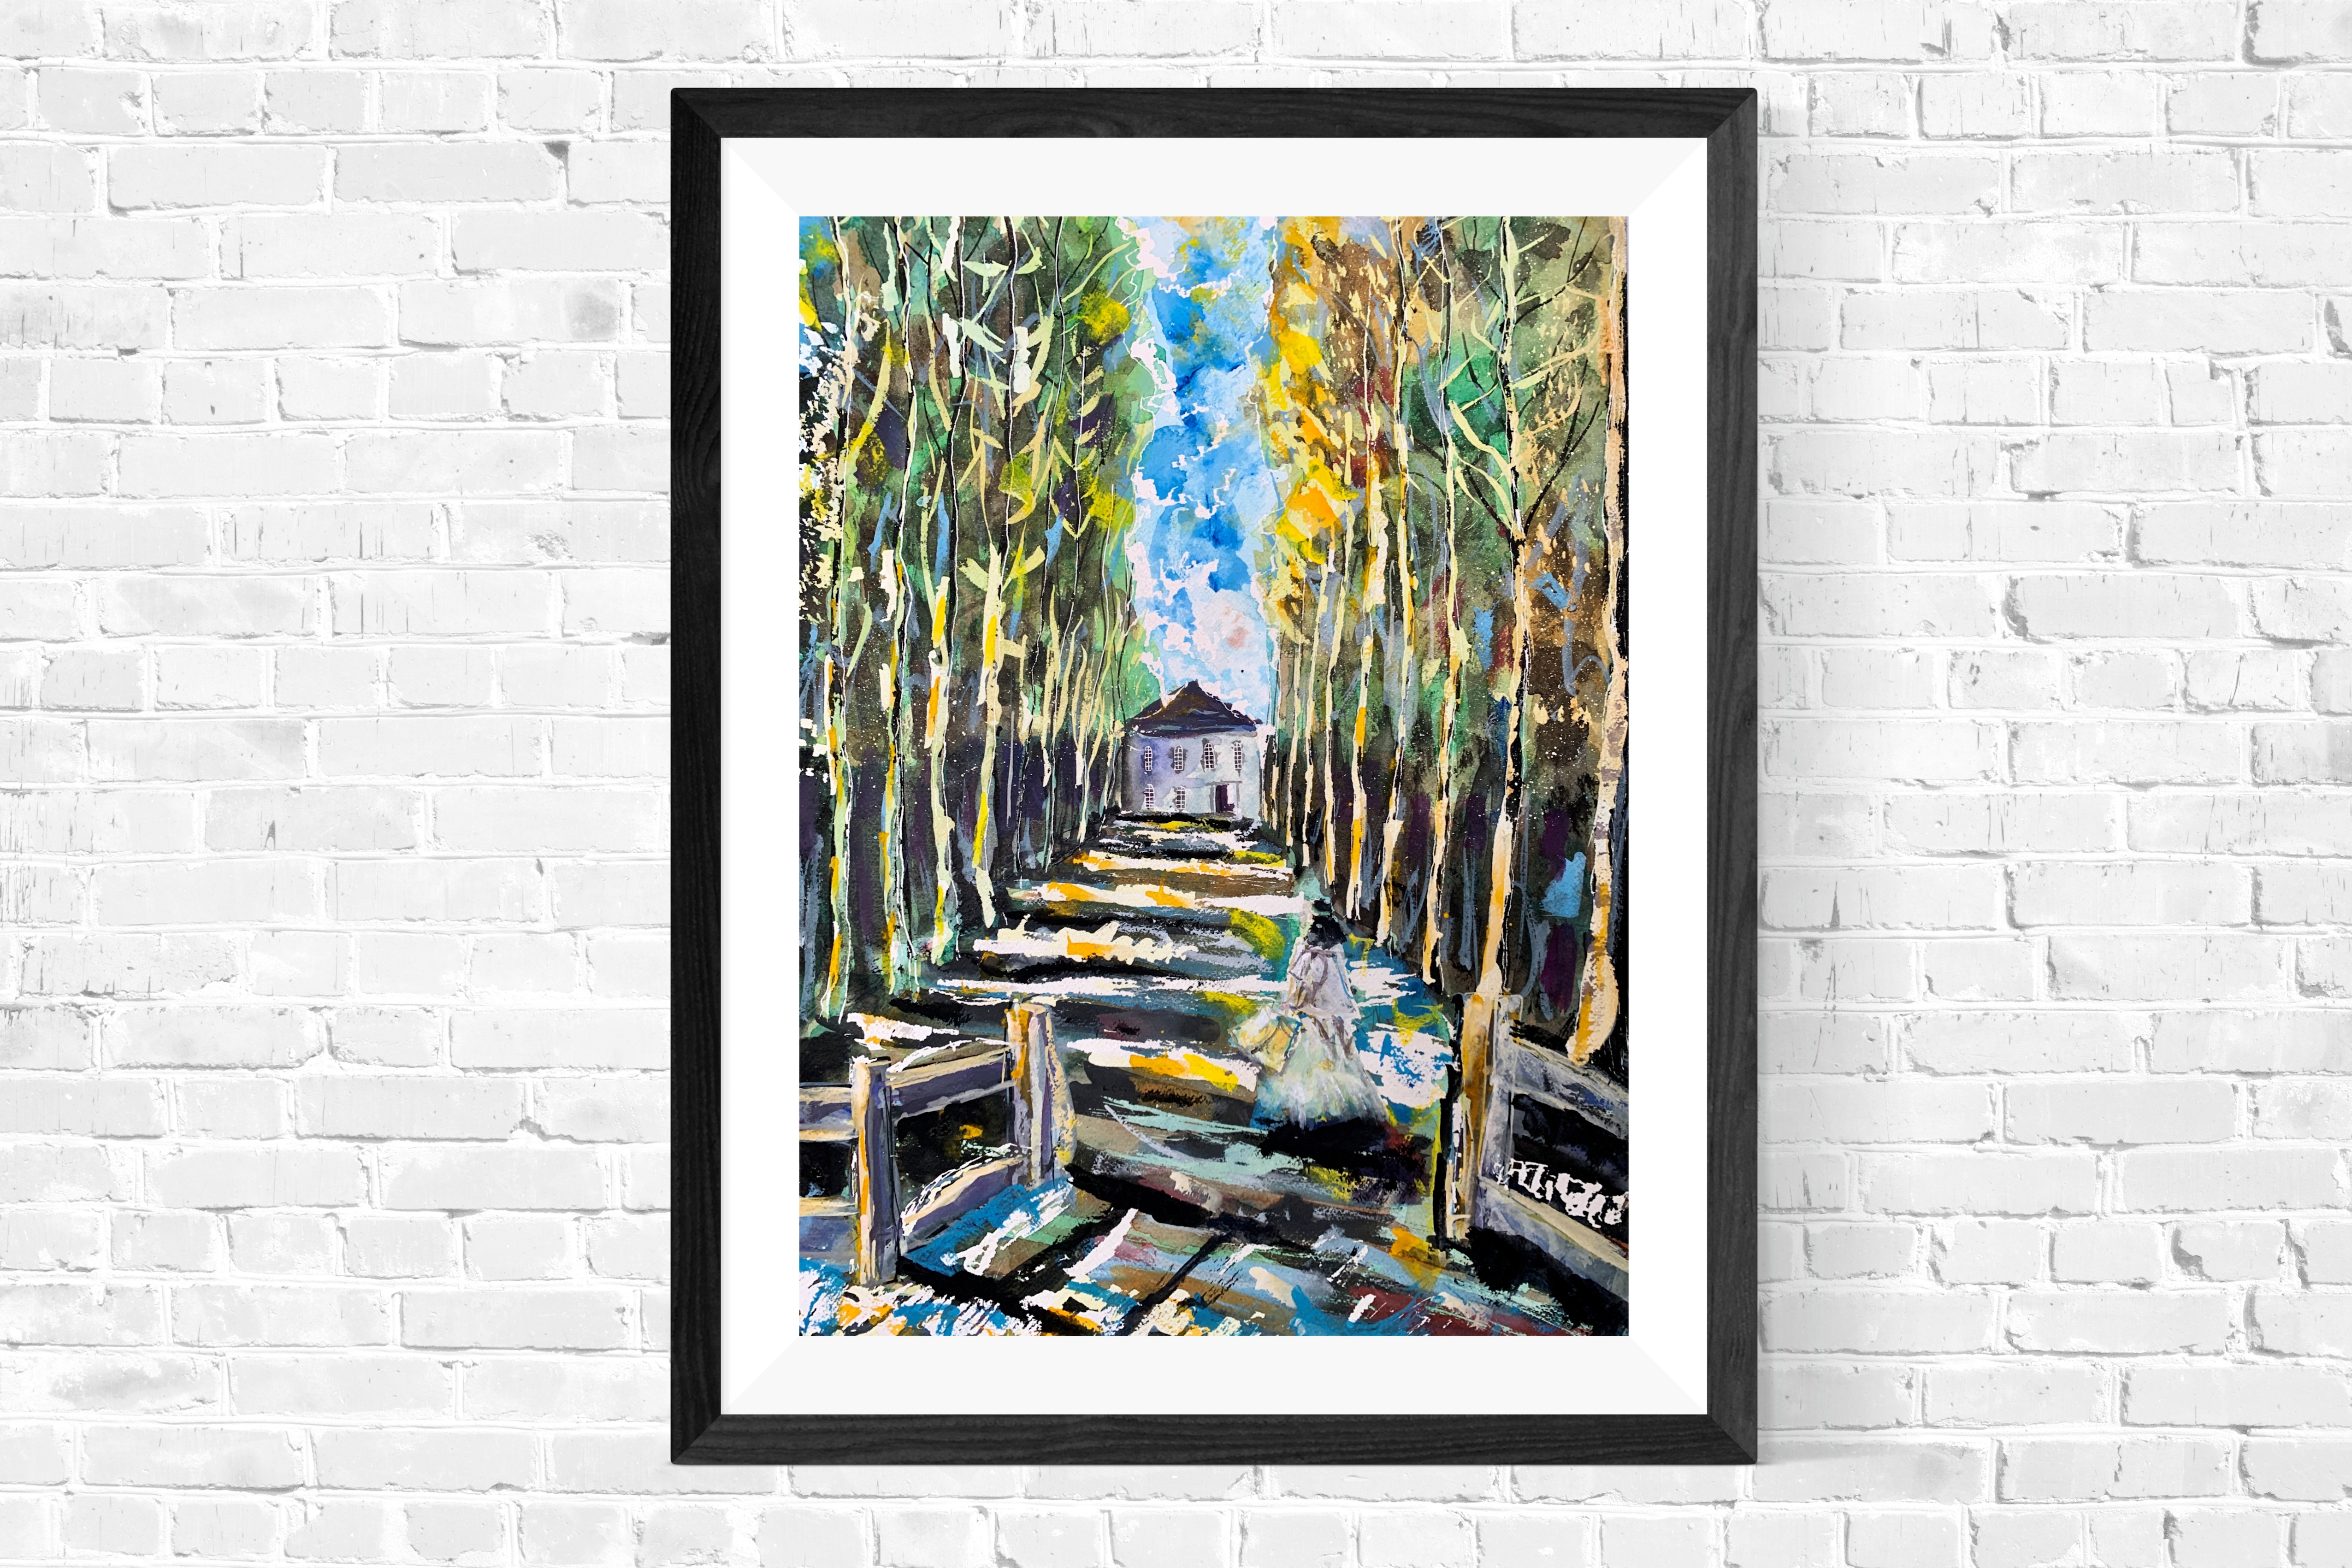
I Came Back (Original, Signed and Framed)
Painting Size: 51cm x 36cm Mixed Media: Windsor and Newton Artists Watercolours | Windsor and Newton Designers Gouache I enjoy creating paintings that evoke a sense of storytelling. I was influenced by looking at some early paintings by Van Gogh. Just brilliant - but of course, he used oil paints. Here of this piece I have used some of the techniques I've enjoyed playing with and developing with masking fluid, to create what I hope in an interesting colour palette. I've used layers of watercolour paint followed by using gouache paints to create opaque highlights. The title just came to me, the idea of someone returning home after some time away, but the interpretation is down to the viewer. Is it the beginning or the end of a story? I always lean towards something romantic, where often the best stories can be found. This is a new size of painting - a good size to be striking when framed but won't dominate a room or wall. The cost includes exceptional quality framing, dry mounted (meaning the painting remains completely flat forever), art glass (thick UV reflective glass ensuring the painting doesn't fade), mounted and framed with the best materials. Close from Natural Oak, Limed Oak, Dark Stained Oak or White Washed Wood (my favourite!). Of course, if you'd prefer to frame the painting yourself then the cost is reduced. (Please note if shipping an original framed painting I use the highest quality 'Acrylic Glass' to avoid breakage and damage to the artwork) Please email, call or text me: mattwatercolours@gmail.com | +44 7983770665 to discuss the painting and options.
Brand: matt james brown
Category: Home & Garden > Decor > Artwork > Posters, Prints, & Visual Artwork